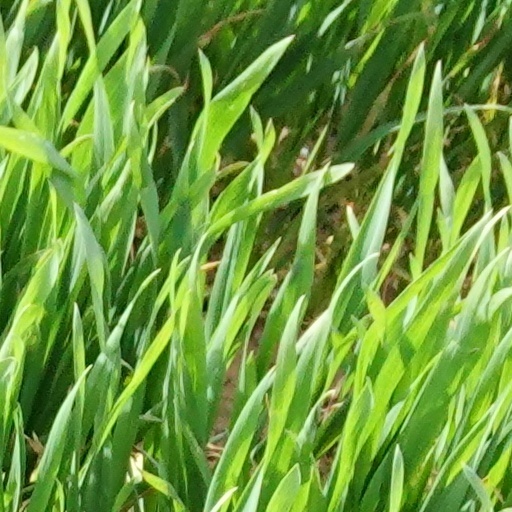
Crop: wheat